Central vacuum cleaner

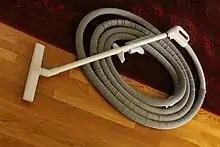
Central vacuum cleaning tools and hose (partially covered by a protective gray "hose sock")

Cyclonic and filtered central vacuum systems are the two main types of central vacuums, differentiated by the method used to separate dirt and dust from the incoming airstream.